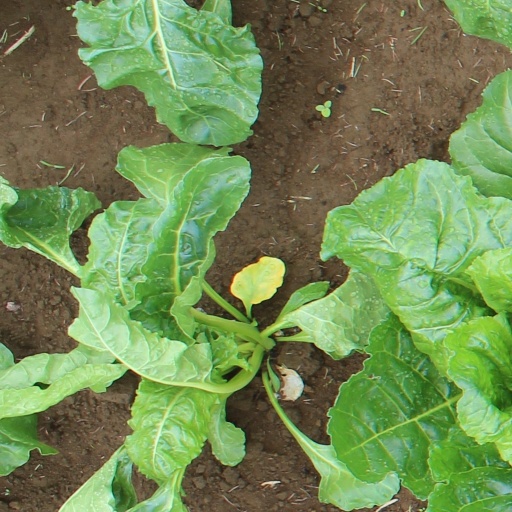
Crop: sugar beet